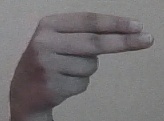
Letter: ain